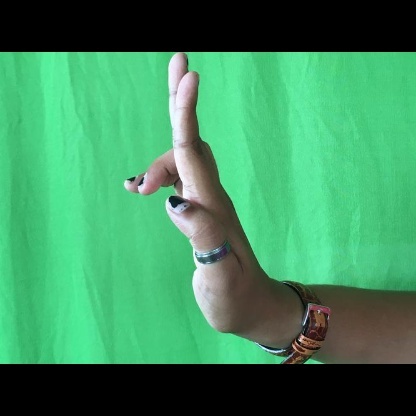
Mudra: Ardhapathaka